Question: Please indicate a possible affordance area of the baseball bat that can be used for hitting
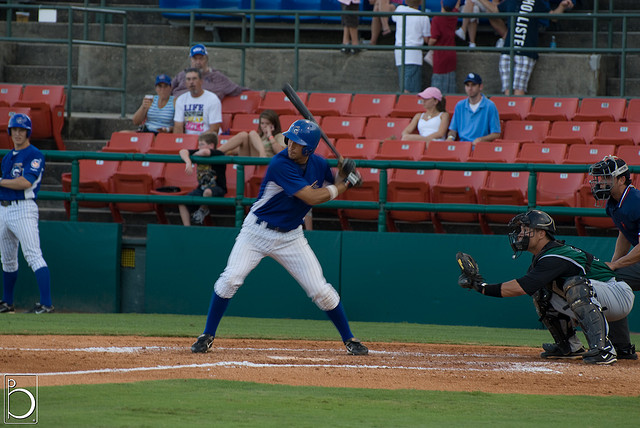
Answer: [282.084, 80.708, 314.811, 121.92]